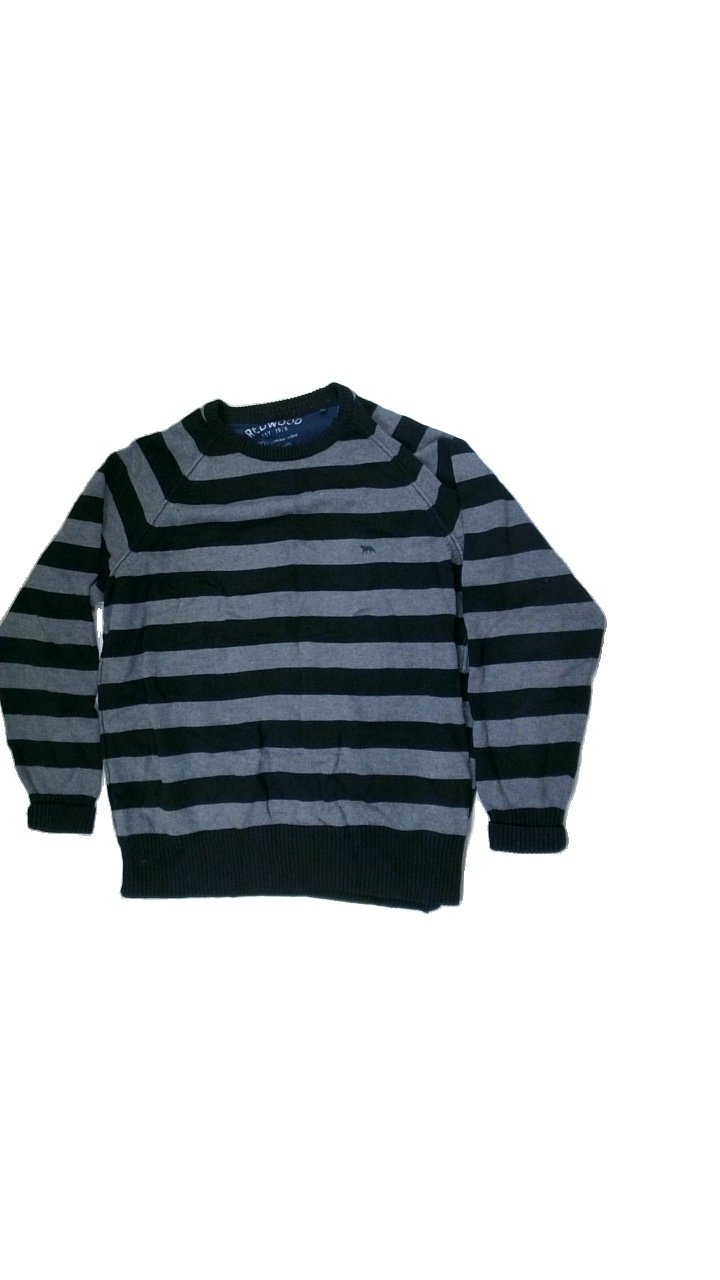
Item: Sweater (Men)
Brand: Redwood
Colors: Black, Grey
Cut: Regular, C-collar
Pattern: Striped
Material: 100%cotton
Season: Autumn
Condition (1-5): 2
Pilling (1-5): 4
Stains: Major
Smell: Minor
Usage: Export
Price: <50